The Eagle (2011 film)

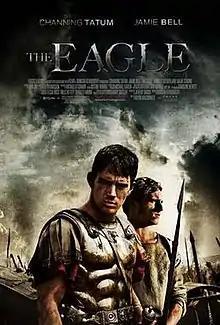
Theatrical release poster

The Eagle is a 2011 epic historical drama film set in Roman Britain directed by Kevin Macdonald, and starring Channing Tatum, Jamie Bell and Donald Sutherland. Adapted by Jeremy Brock from Rosemary Sutcliff's historical adventure novel "The Eagle of the Ninth" (1954), the film tells the story of a young Roman officer attempting to recover the lost Roman eagle standard of his father's legion in Caledonia. The story is based on the Ninth Spanish Legion's supposed disappearance in Britain. Historically, the purported disappearance of the Ninth Legion in Northern Britain is a subject of debate.